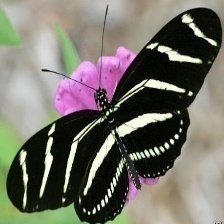
Species: ZEBRA LONG WING